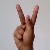
The image shows a hand gesture representing the letter 'K' in Indian Sign Language.